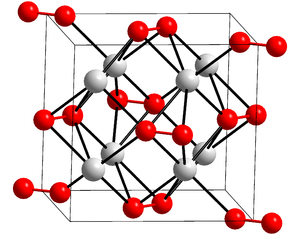
Le peroxyde de potassium est un composé chimique de formule brute K₂O₂. Il se présente sous forme d'un solide jaune résultant notamment de l'oxydation du potassium à l'air libre, avec l'oxyde de potassium K₂O et le superoxyde de potassium KO₂. Il réagit avec l'eau pour former de l'hydroxyde de potassium KOH et de l'oxygène :